Listed building

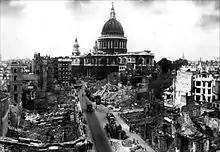
WWII bomb damage advanced the move to preserve architecturally significant buildings such as St Paul's Cathedral which was listed Grade I in 1950.

Although a limited number of 'ancient monuments' were given protection under the Ancient Monuments Protection Act 1882, there was reluctance to restrict the owners of occupied buildings in their actions related to their property. The extensive damage to buildings caused by German bombing during World War II prompted efforts to list and protect buildings that were deemed to be of particular architectural merit. Three hundred members of the Royal Institute of British Architects and the Society for the Protection of Ancient Buildings were dispatched to prepare the list under the supervision of the Inspectorate of Ancient Monuments, with funding from the Treasury. The listings were used as a means to determine whether a particular building should be rebuilt if it was damaged by bombing, with varying degrees of success. In Scotland, the process slightly predated the war with the Marquess of Bute (in his connections to the National Trust for Scotland) commissioning the architect Ian Lindsay in September 1936 to survey 103 towns and villages based on an Amsterdam model using three categories (A, B and C).